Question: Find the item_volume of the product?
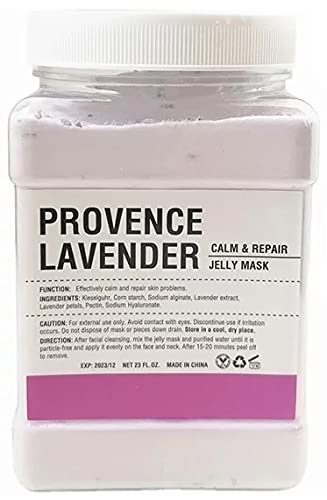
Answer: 23.0 fluid ounce